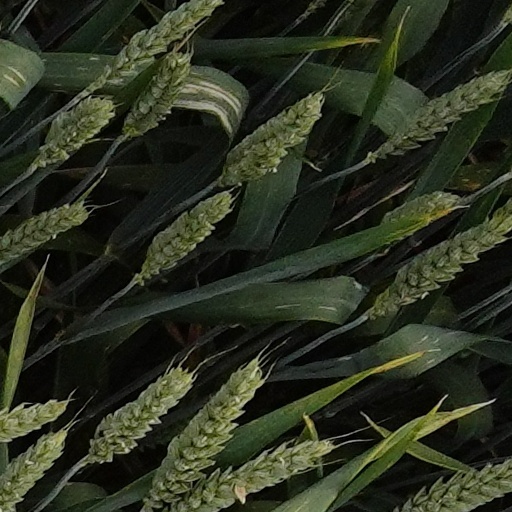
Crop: wheat